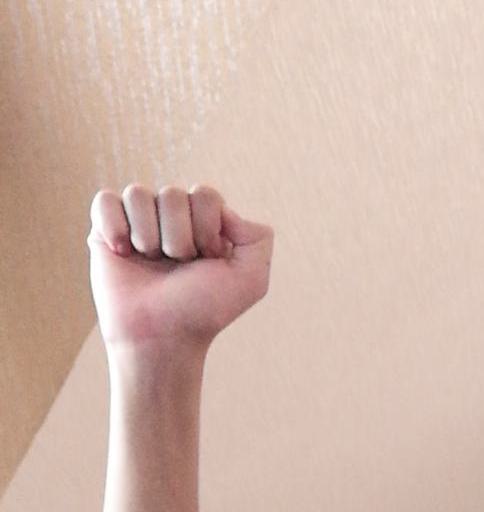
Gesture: fist